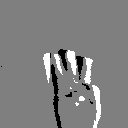
ASL letter: w